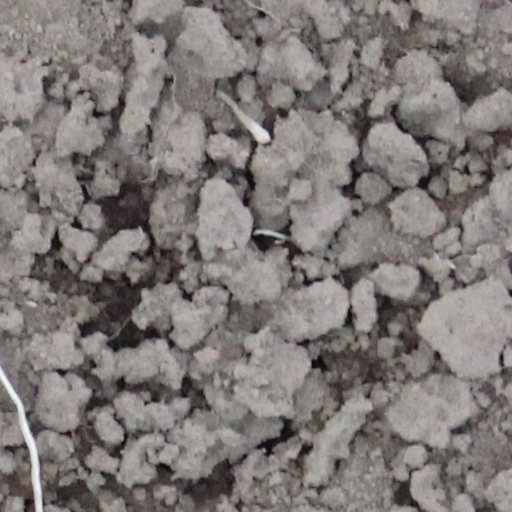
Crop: wheat